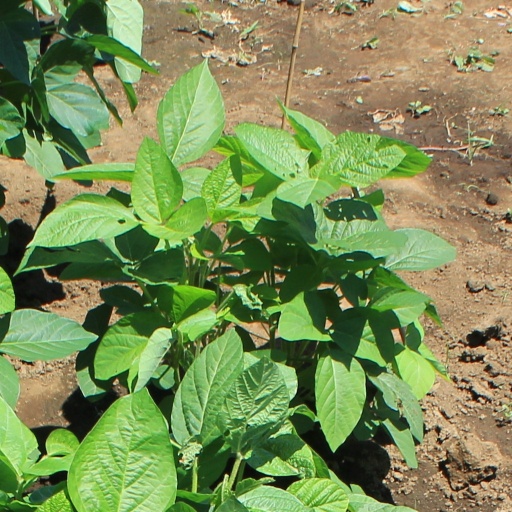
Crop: soybean